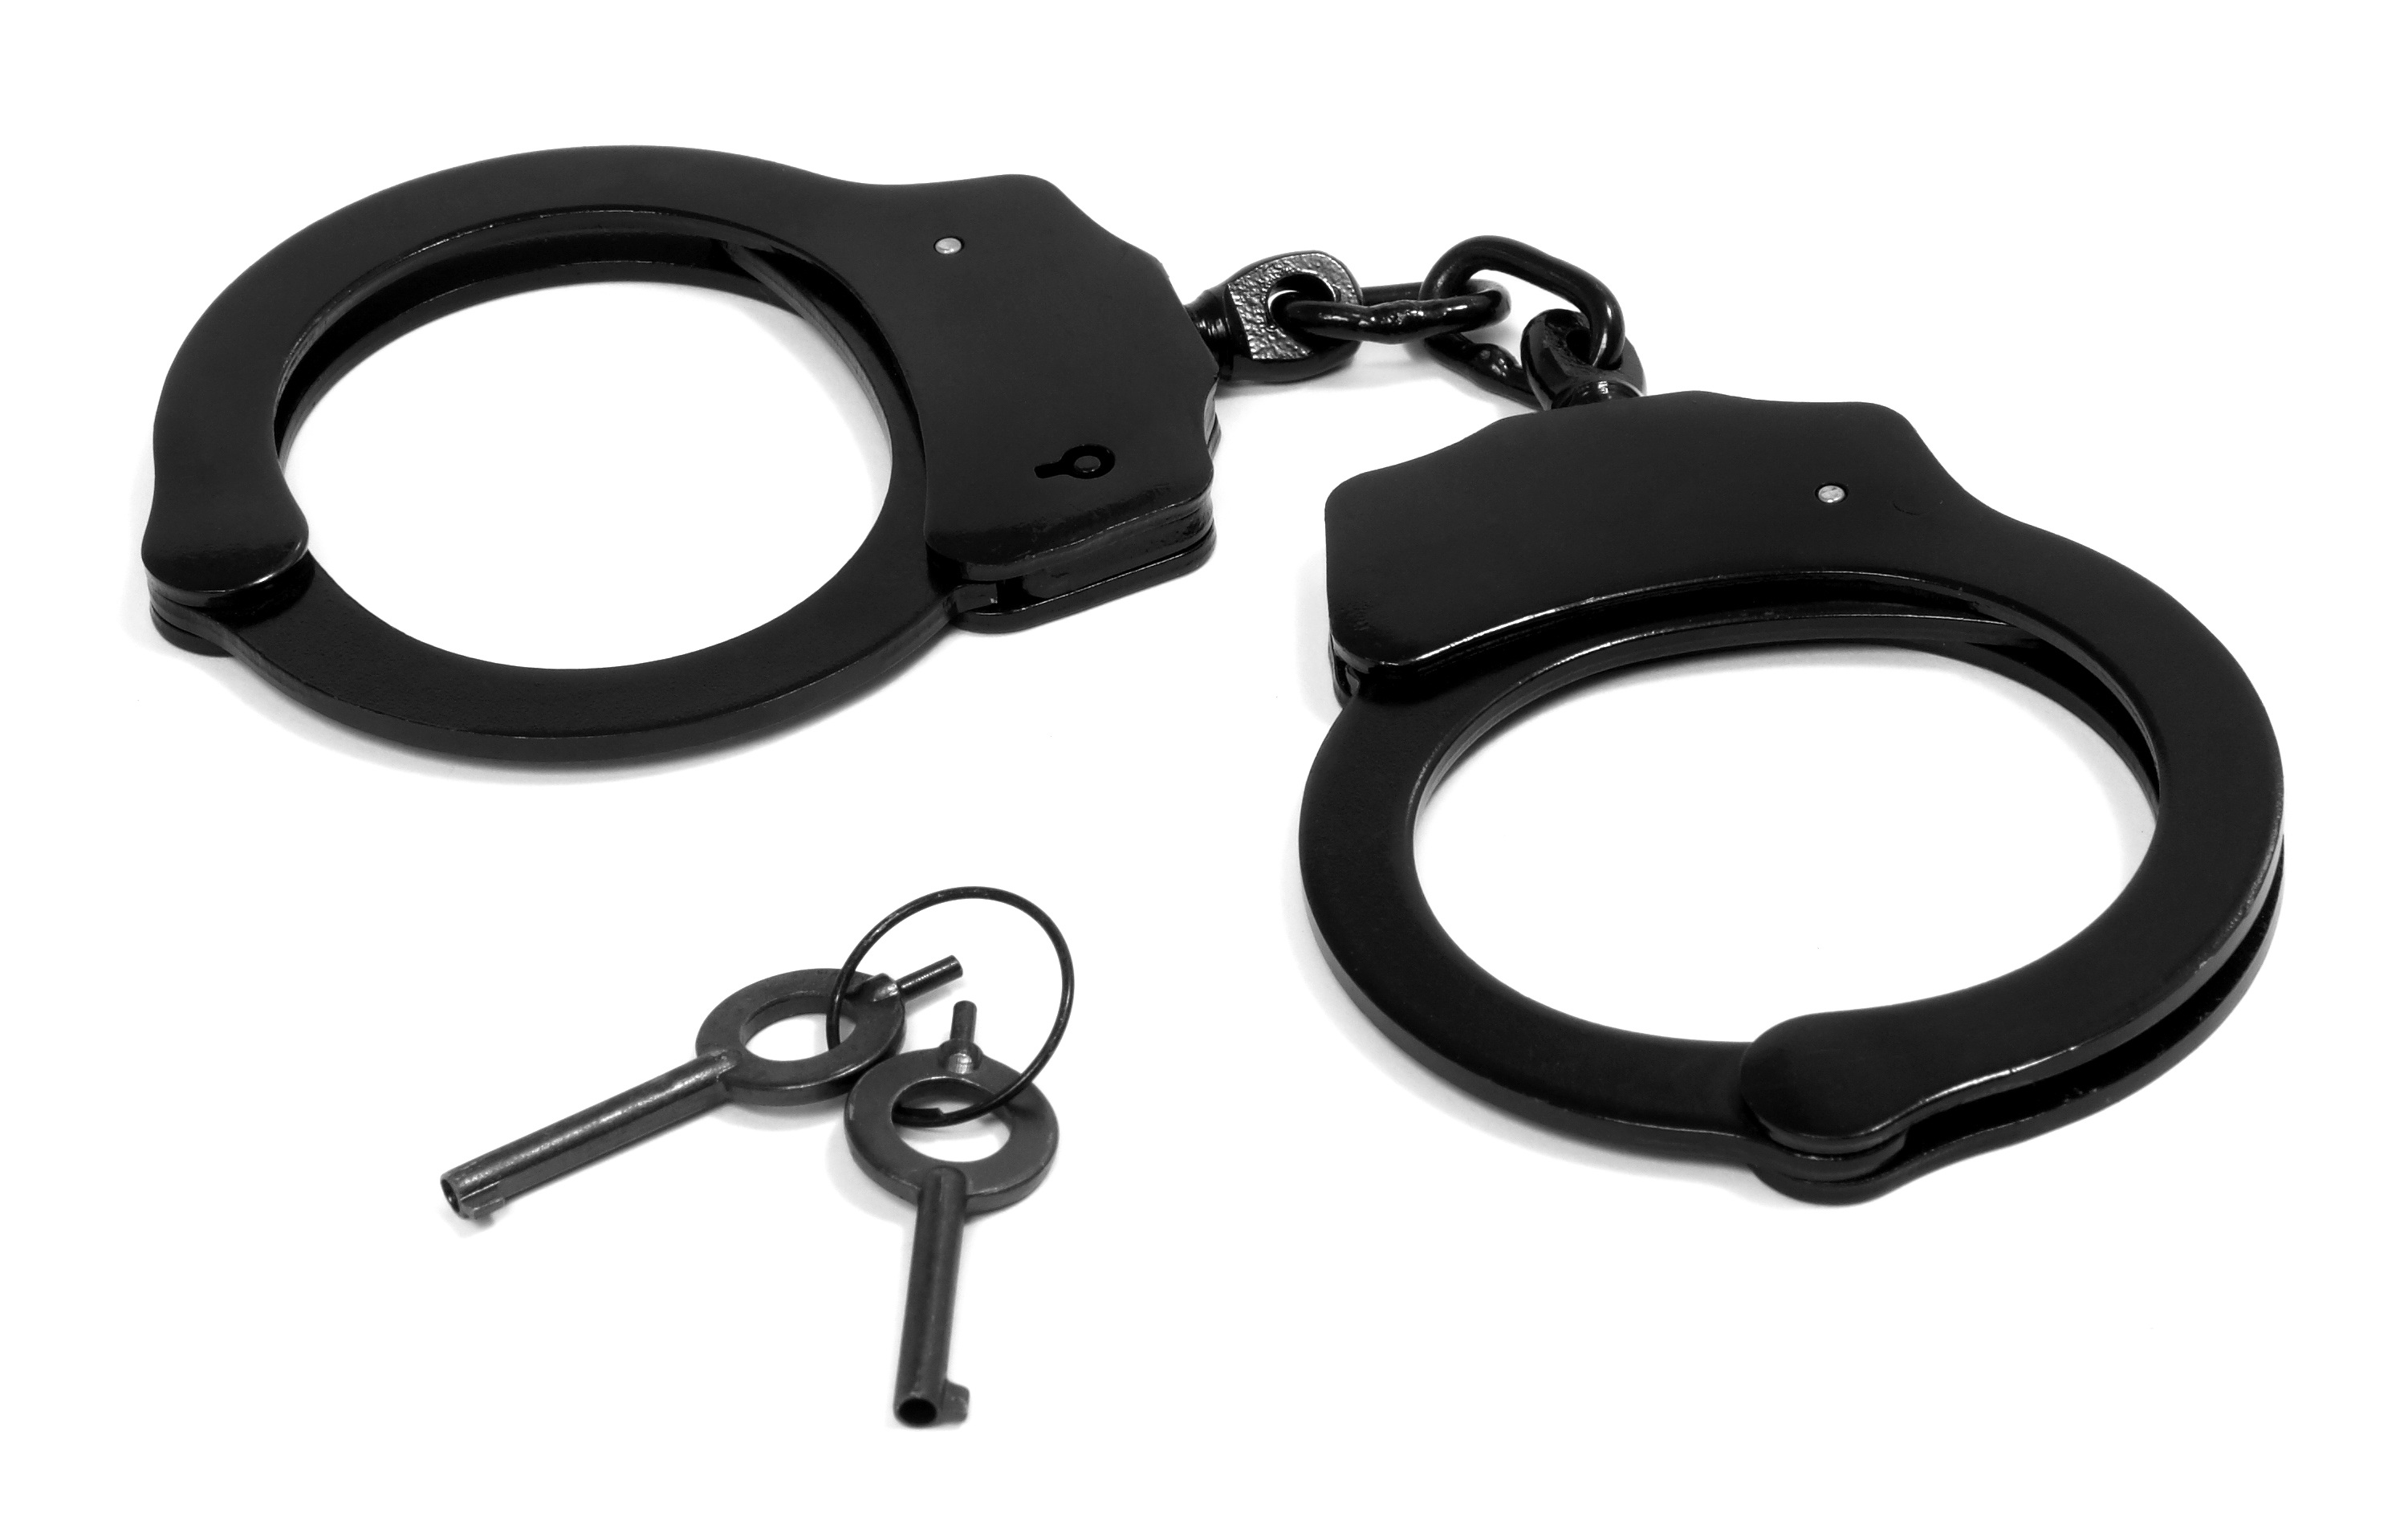
hand, chain, steering wheel, black, ear, security, criminal, justice, prison, police, law, crime, jail, arrest, bondage, handcuffs, fashion accessory